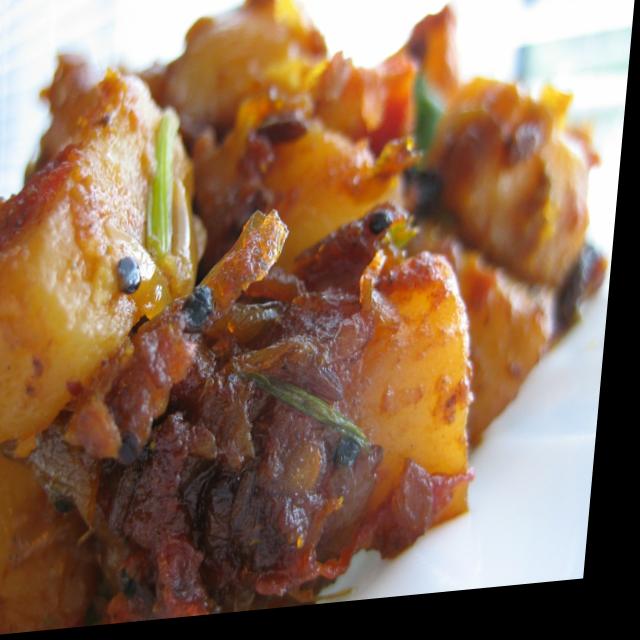
Dish: aloo_masala